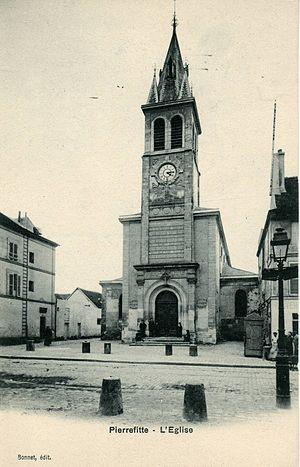
Pierrefitte-sur-Seine est une commune de la Seine-Saint-Denis, située entre Saint-Denis et le département du Val-d'Oise en région Île-de-France. Elle fait partie de l'EPT Plaine Commune et de la Métropole du Grand Paris.
L'église Saint-Gervais-Saint-Protais est située rue de Paris à Pierrefitte-sur-Seine dans le département de la Seine-Saint-Denis au nord de Paris, en Île-de-France, France.